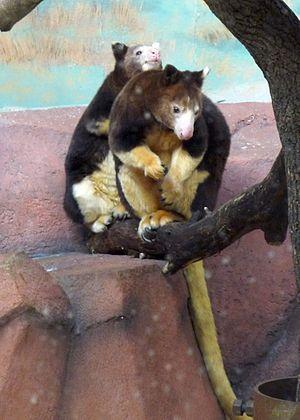
Le Dendrolague de Matschie est une espèce de marsupial arboricole de la famille des Macropodidae. Il est endémique en Nouvelle-Guinée.